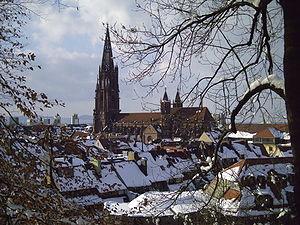
Cet article recense les églises les plus hautes.
Il existe 398 villes de l'Union européenne de plus de 100 000 habitants. Les chiffres cités ne concernent que les villes sans les banlieues et ne correspondent pas à la population des agglomérations, aires ou régions urbaines. Les capitales sont en gras. Par ailleurs, il existe 59 aires urbaines de plus de 1 million d'habitants.